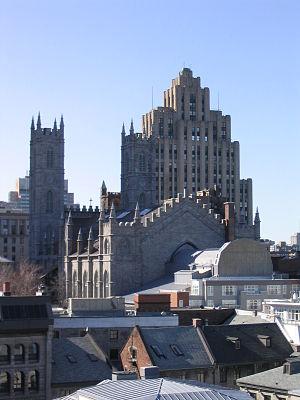
Ville-Marie est un arrondissement central de Montréal. On y retrouve à la fois le centre des affaires et le centre historique de la ville.